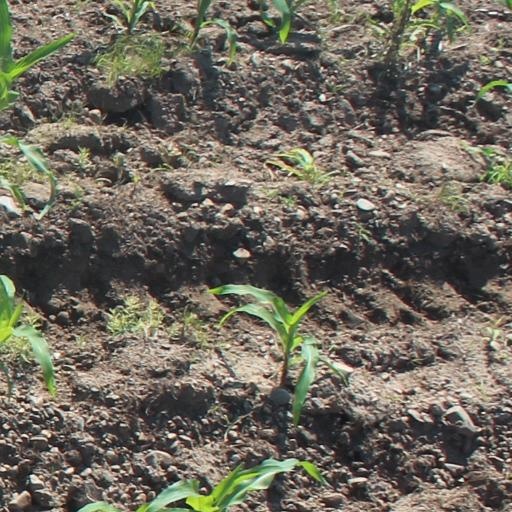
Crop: maize; corn